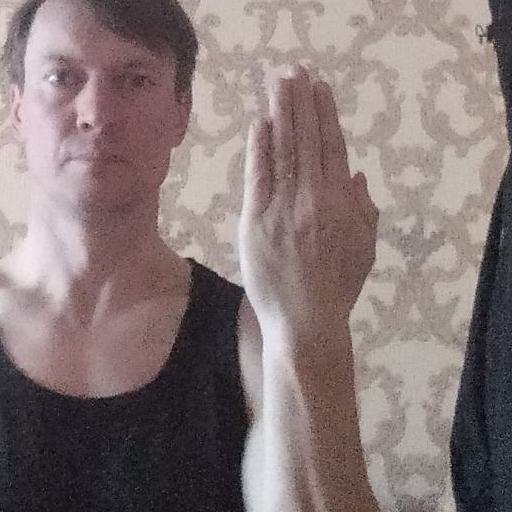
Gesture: stop_inverted